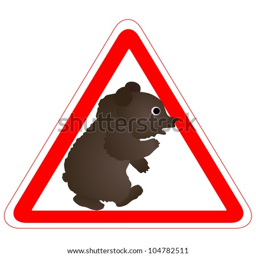
warning sign with a funny bear